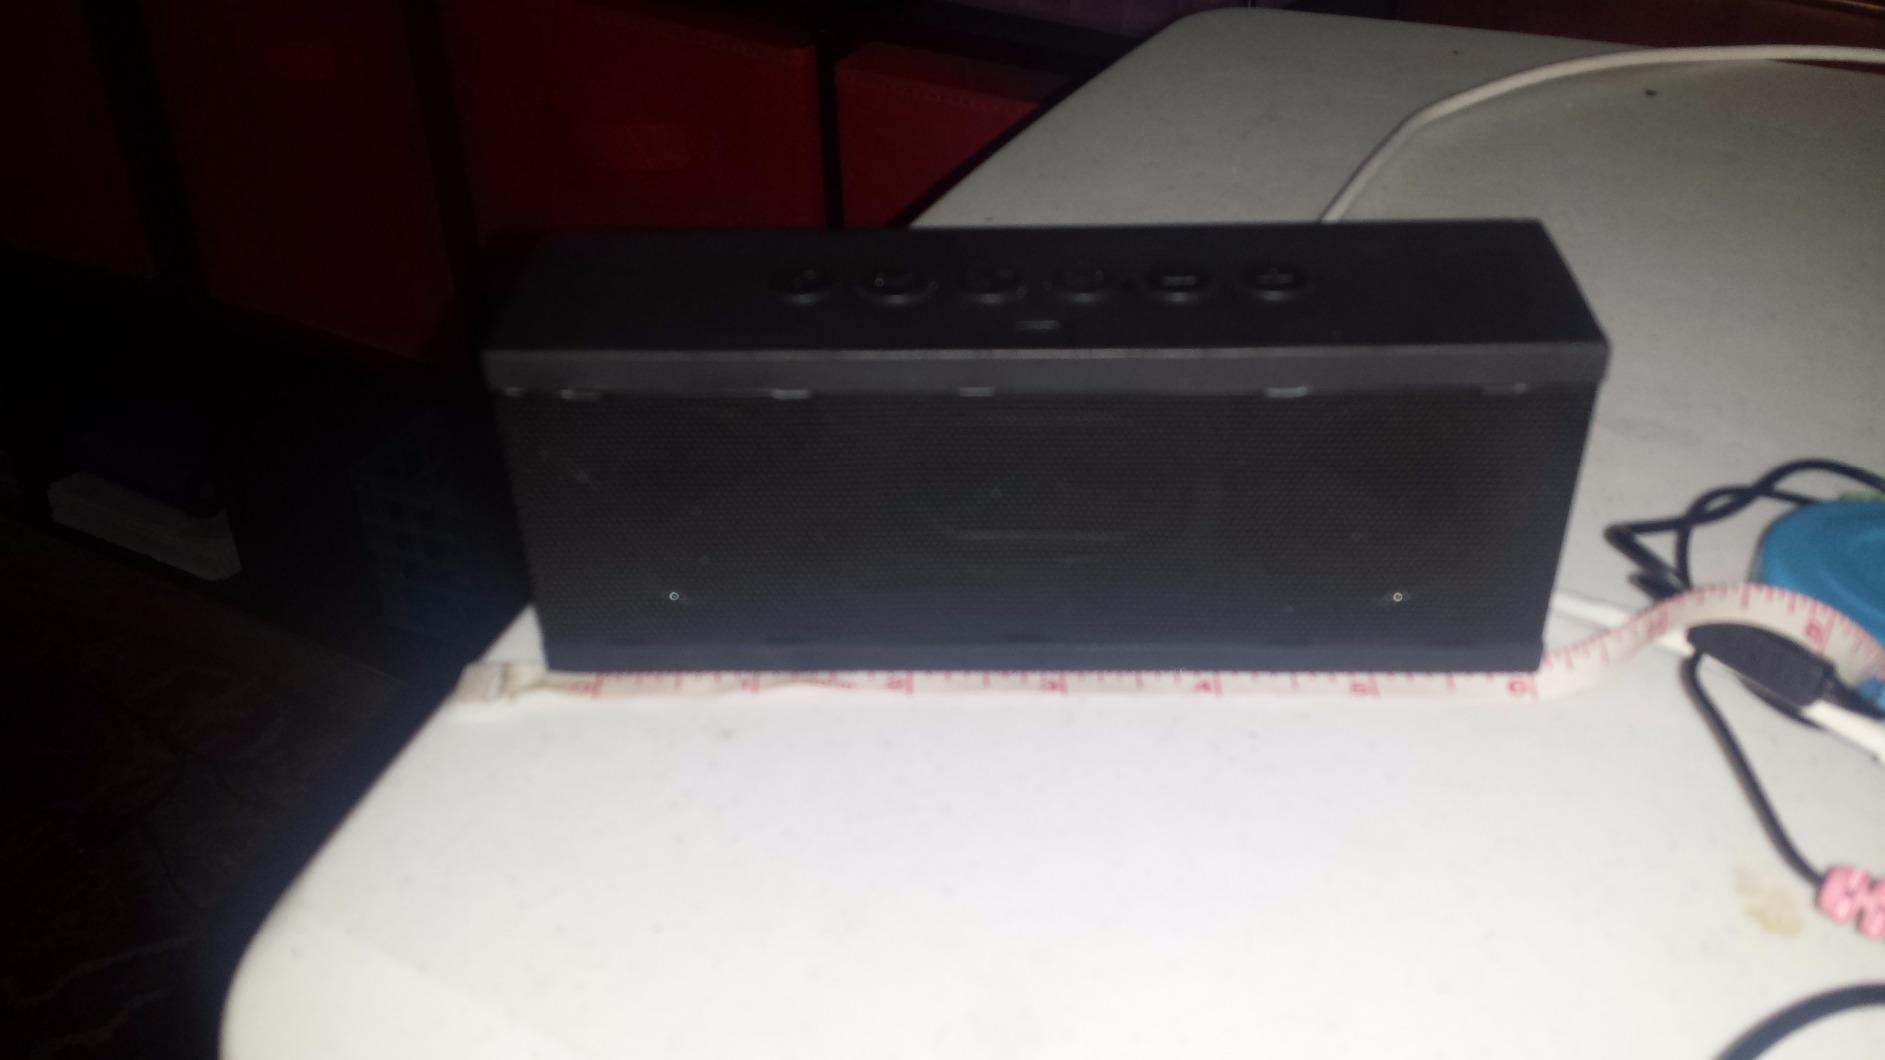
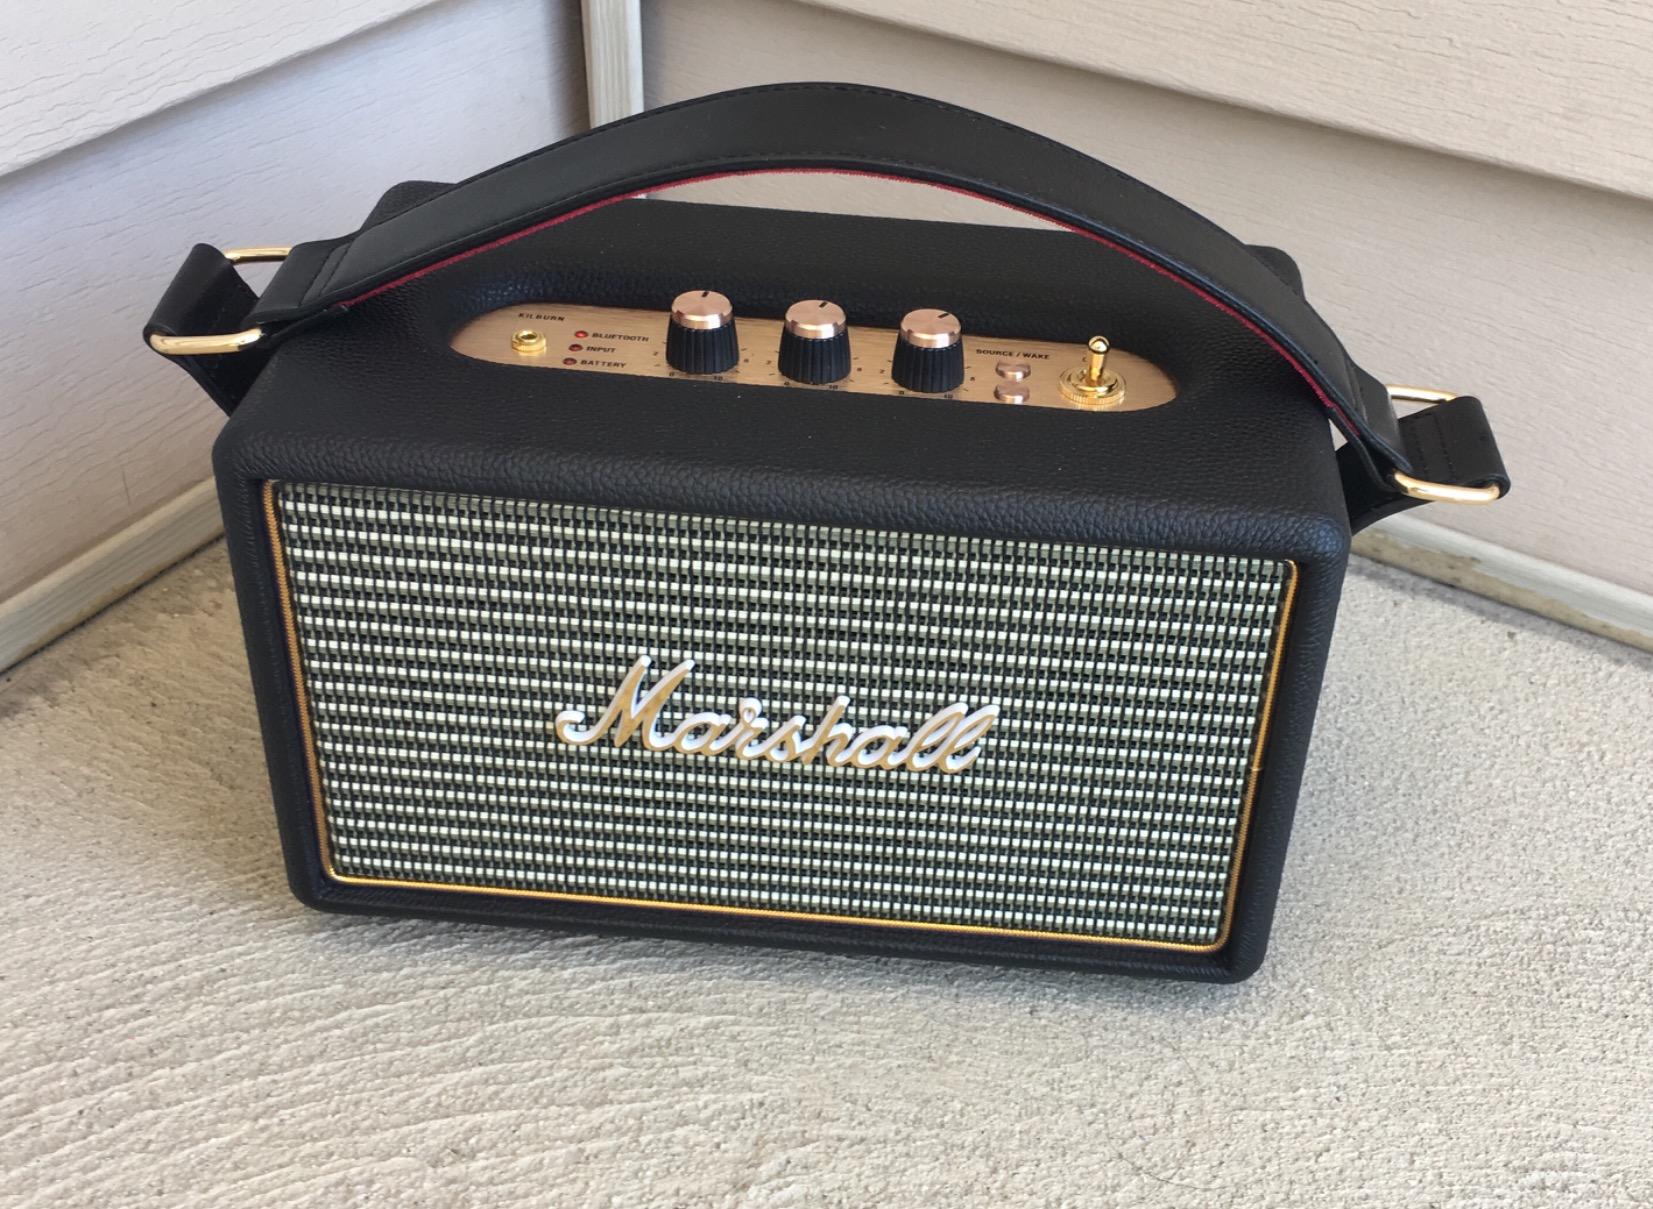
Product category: speaker
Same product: no